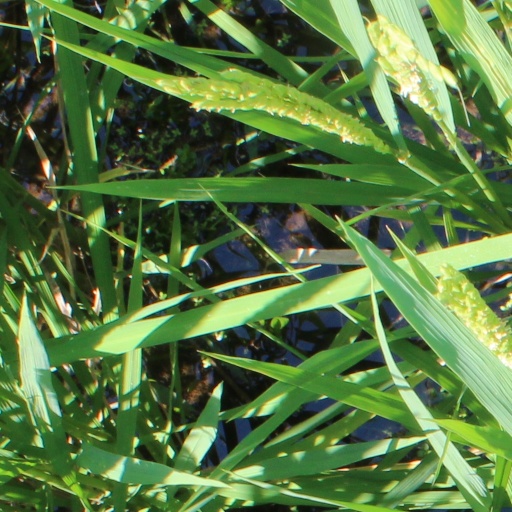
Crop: rice